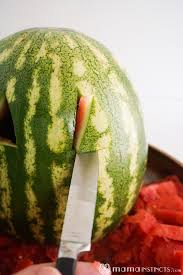
Label: Watermelon